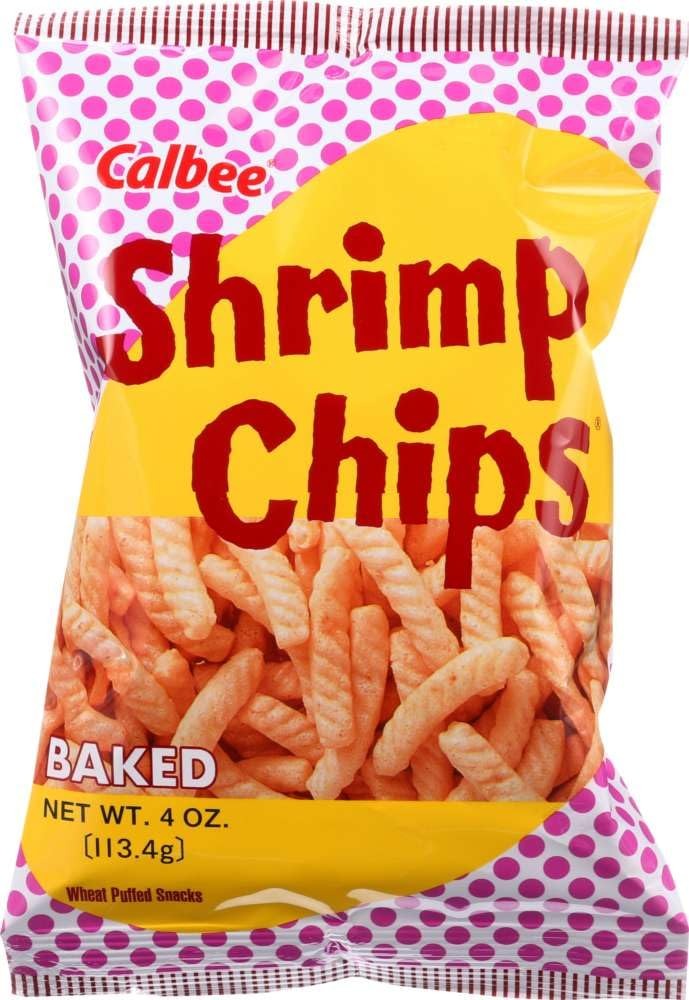
Item Name: Calbee Shrimp Flavored Chips (12x4Oz )
Product Description: Calbee's Original Shrimp Flavored Baked Chips are a delectable new snack made with tidbits of shrimp, wheat flour and pure vegetable oil blended together and toasted to a golden crispy crunch. You surely love this for snacks!
Value: 12.0
Unit: Count

Price: 13.28